St. Giles (horse)

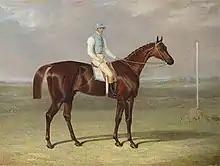
St. Giles. Painting by John Frederick Herring, Sr.

St. Giles (1829 – circa 1839) was a British Thoroughbred racehorse and sire. In a career that lasted from October 1831 to July 1835 he ran eleven times and won five races. After showing little form as a two-year-old, he made marked improvement to win his first three races of 1832, culminating with a highly-controversial success in The Derby. His only subsequent wins came in two minor races in 1835 and he was eventually sold and exported to stand as a stallion in the United States.